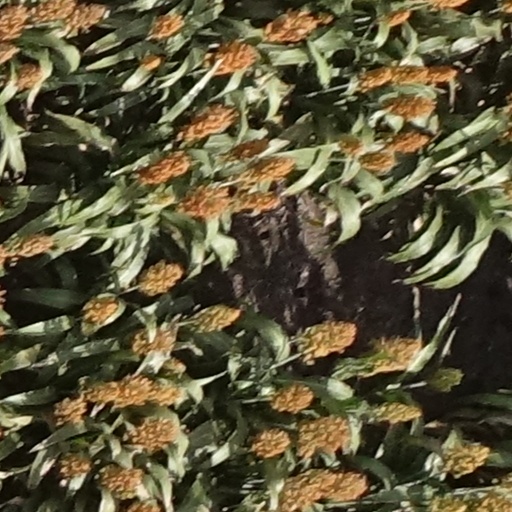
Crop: sorghum